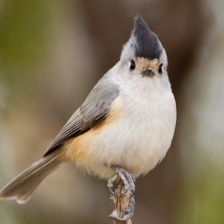
Species: TIT MOUSE
Scientific name: PARIDAE
ImageNet parent category: chickadee